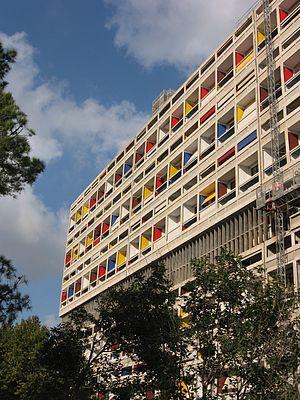
L'Art social est un concept apparu à la fin du XIXᵉ siècle en France dans la foulée des revendications sociales portées par des groupes d'intellectuels anarchistes et de politiciens solidaristes. Cette idée s'inscrit dans une démarche moderniste en occident valorisant les arts utiles à la société et s'opposant au concept de l'Art pour l'Art et de l'Art académique. Quelques artistes des avant-gardes s'associent au concept sur le plan théorique et éducatif. Les architectes et les artistes-artisans des métiers de l'art sont les principaux intervenants aux développements des différents mouvements artistiques et propositions esthétiques transformant le cadre de vie sociale de 1890 à 1960. La fin de la modernité et des avant-gardes artistiques et l'avènement d'un espace public hautement esthétisé au milieu du XXᵉ siècle ouvrent de nouvelles voies artistiques. L'une dite Art contemporain rompt avec la tradition des beaux-arts, applique les idées de Marcel Duchamp appuyé par les institutions académiques, les musées et galeries d'art, les collectionneurs et le marché de l'art.